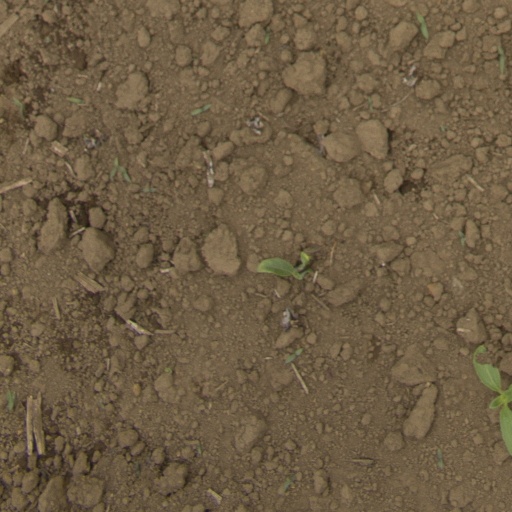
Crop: Jerusalem artichoke